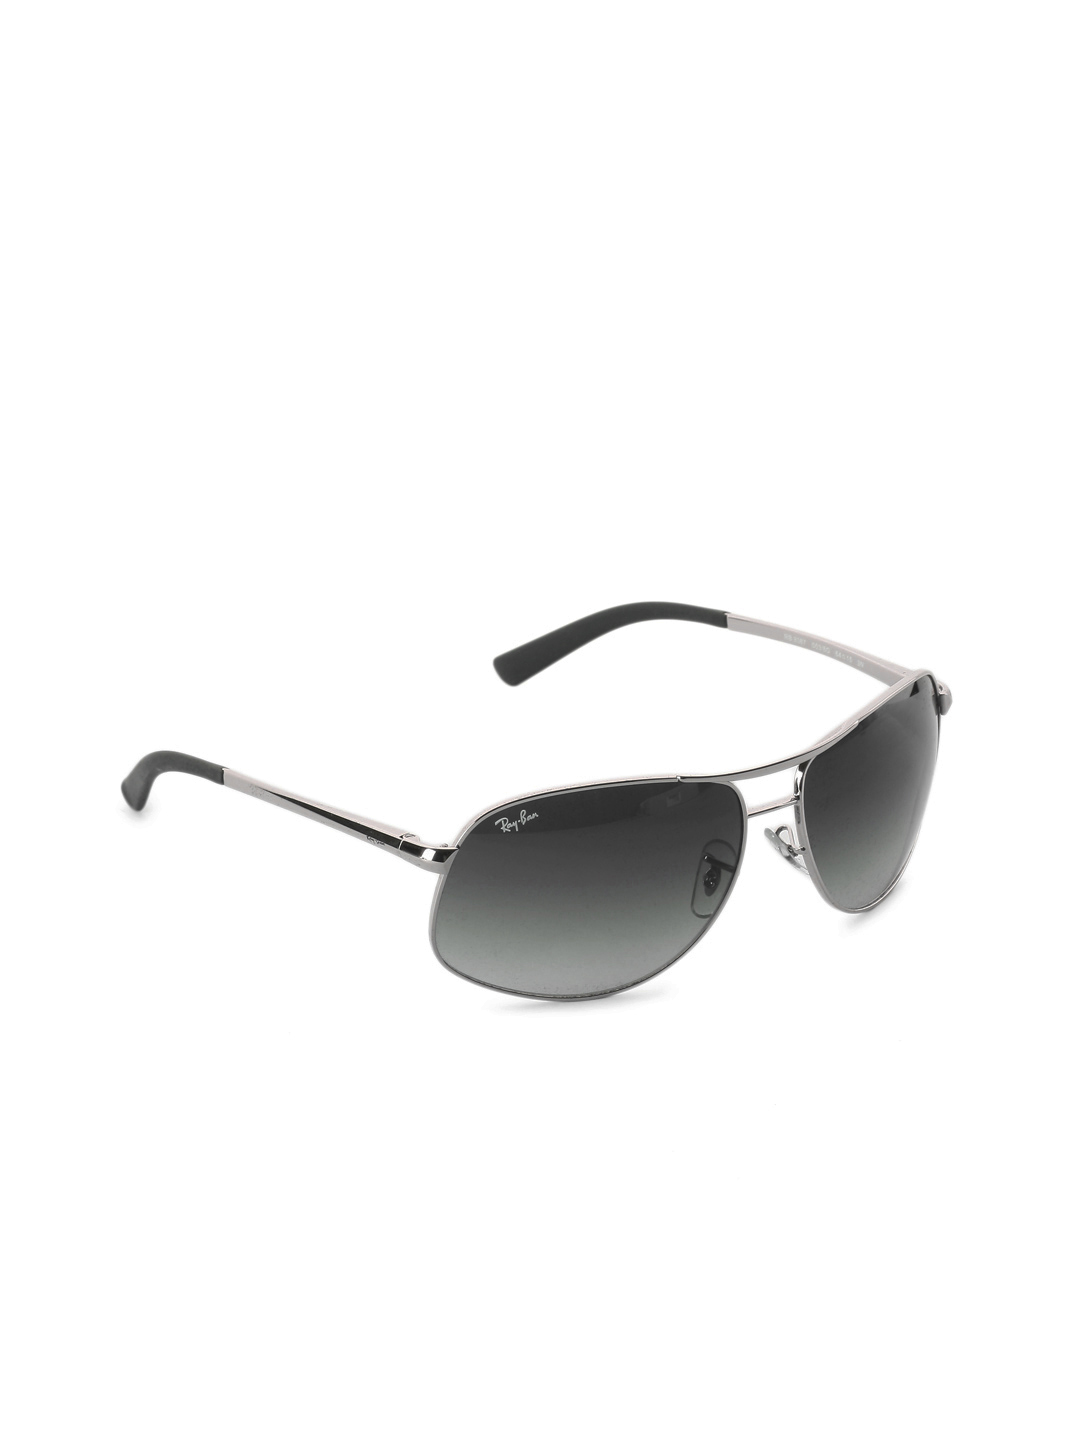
Ray-Ban Men High Street Metallic Sunglasses
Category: Accessories / Eyewear / Sunglasses
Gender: Men
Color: Metallic
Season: Winter 2016
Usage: Casual